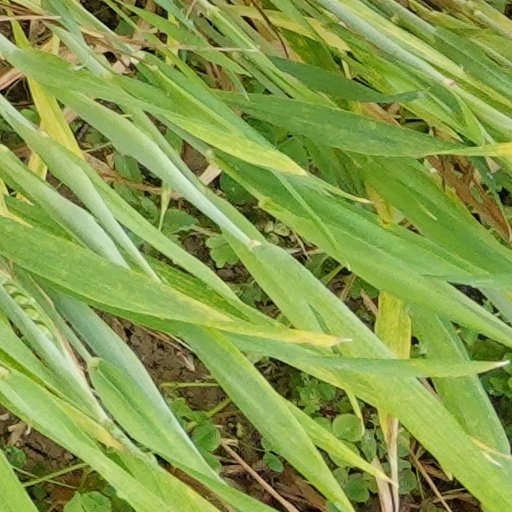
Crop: wheat